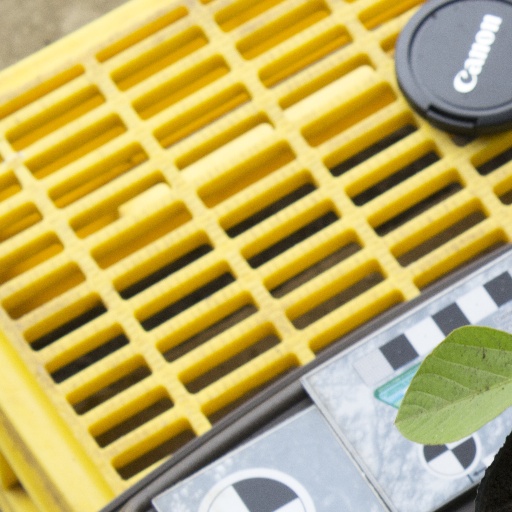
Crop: soybean